Curb

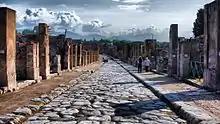
Stone curbs and raised sidewalks on both sides of a 2000-year-old paved road in Pompeii, Italy

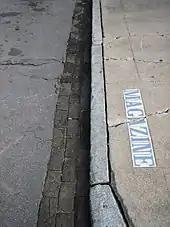
A curb with the street name on the sidewalk in New Orleans

A curb (American English) or kerb (British English) is the edge where a raised sidewalk/pavement or road median/central reservation meets a street/other roadway.